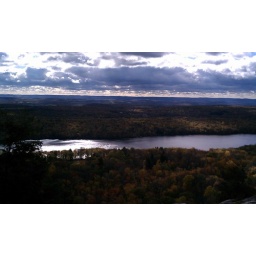
clouds rolling in over lake